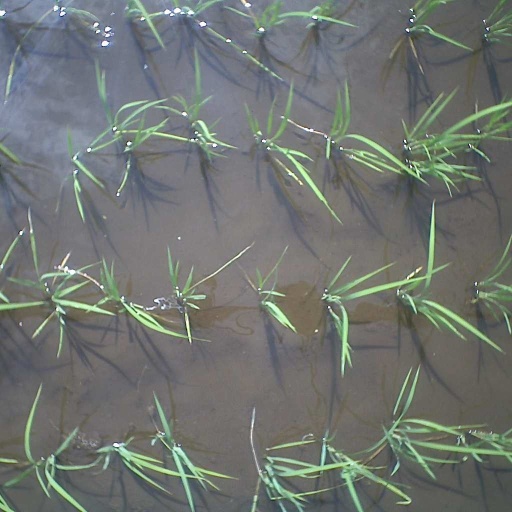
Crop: rice